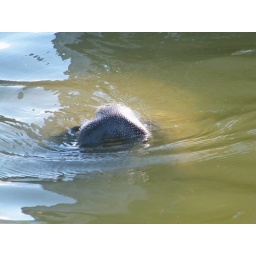
manatee swimming with nose above water